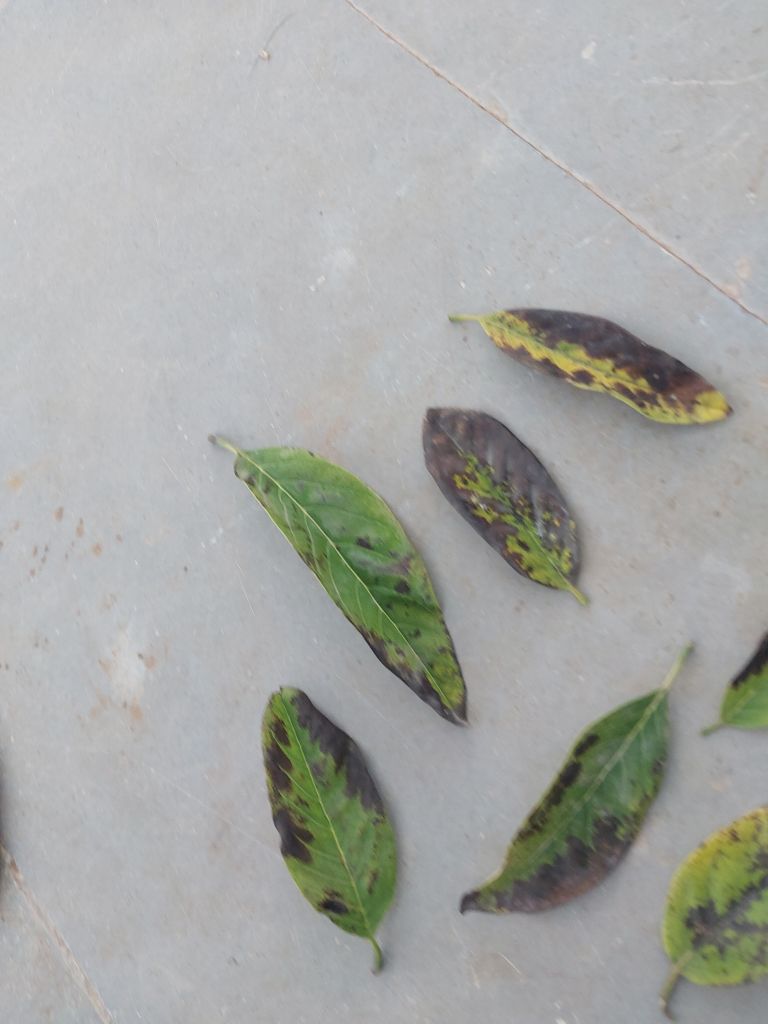
Disease label: Leaf spot on Leaves